Yanqihu railway station

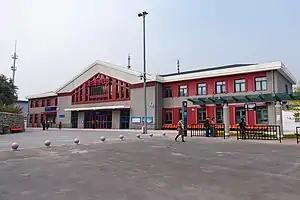
Yanqihu railway station with newly built station square (October 2020)

Yanqihu railway station, formerly known as Fangezhuang railway station before 2019, is a railway station in Fangezhuang Village, Yanqi Subdistrict, Huairou District, Beijing. It was built in 1976 and was renamed to the current name on July 15, 2019.